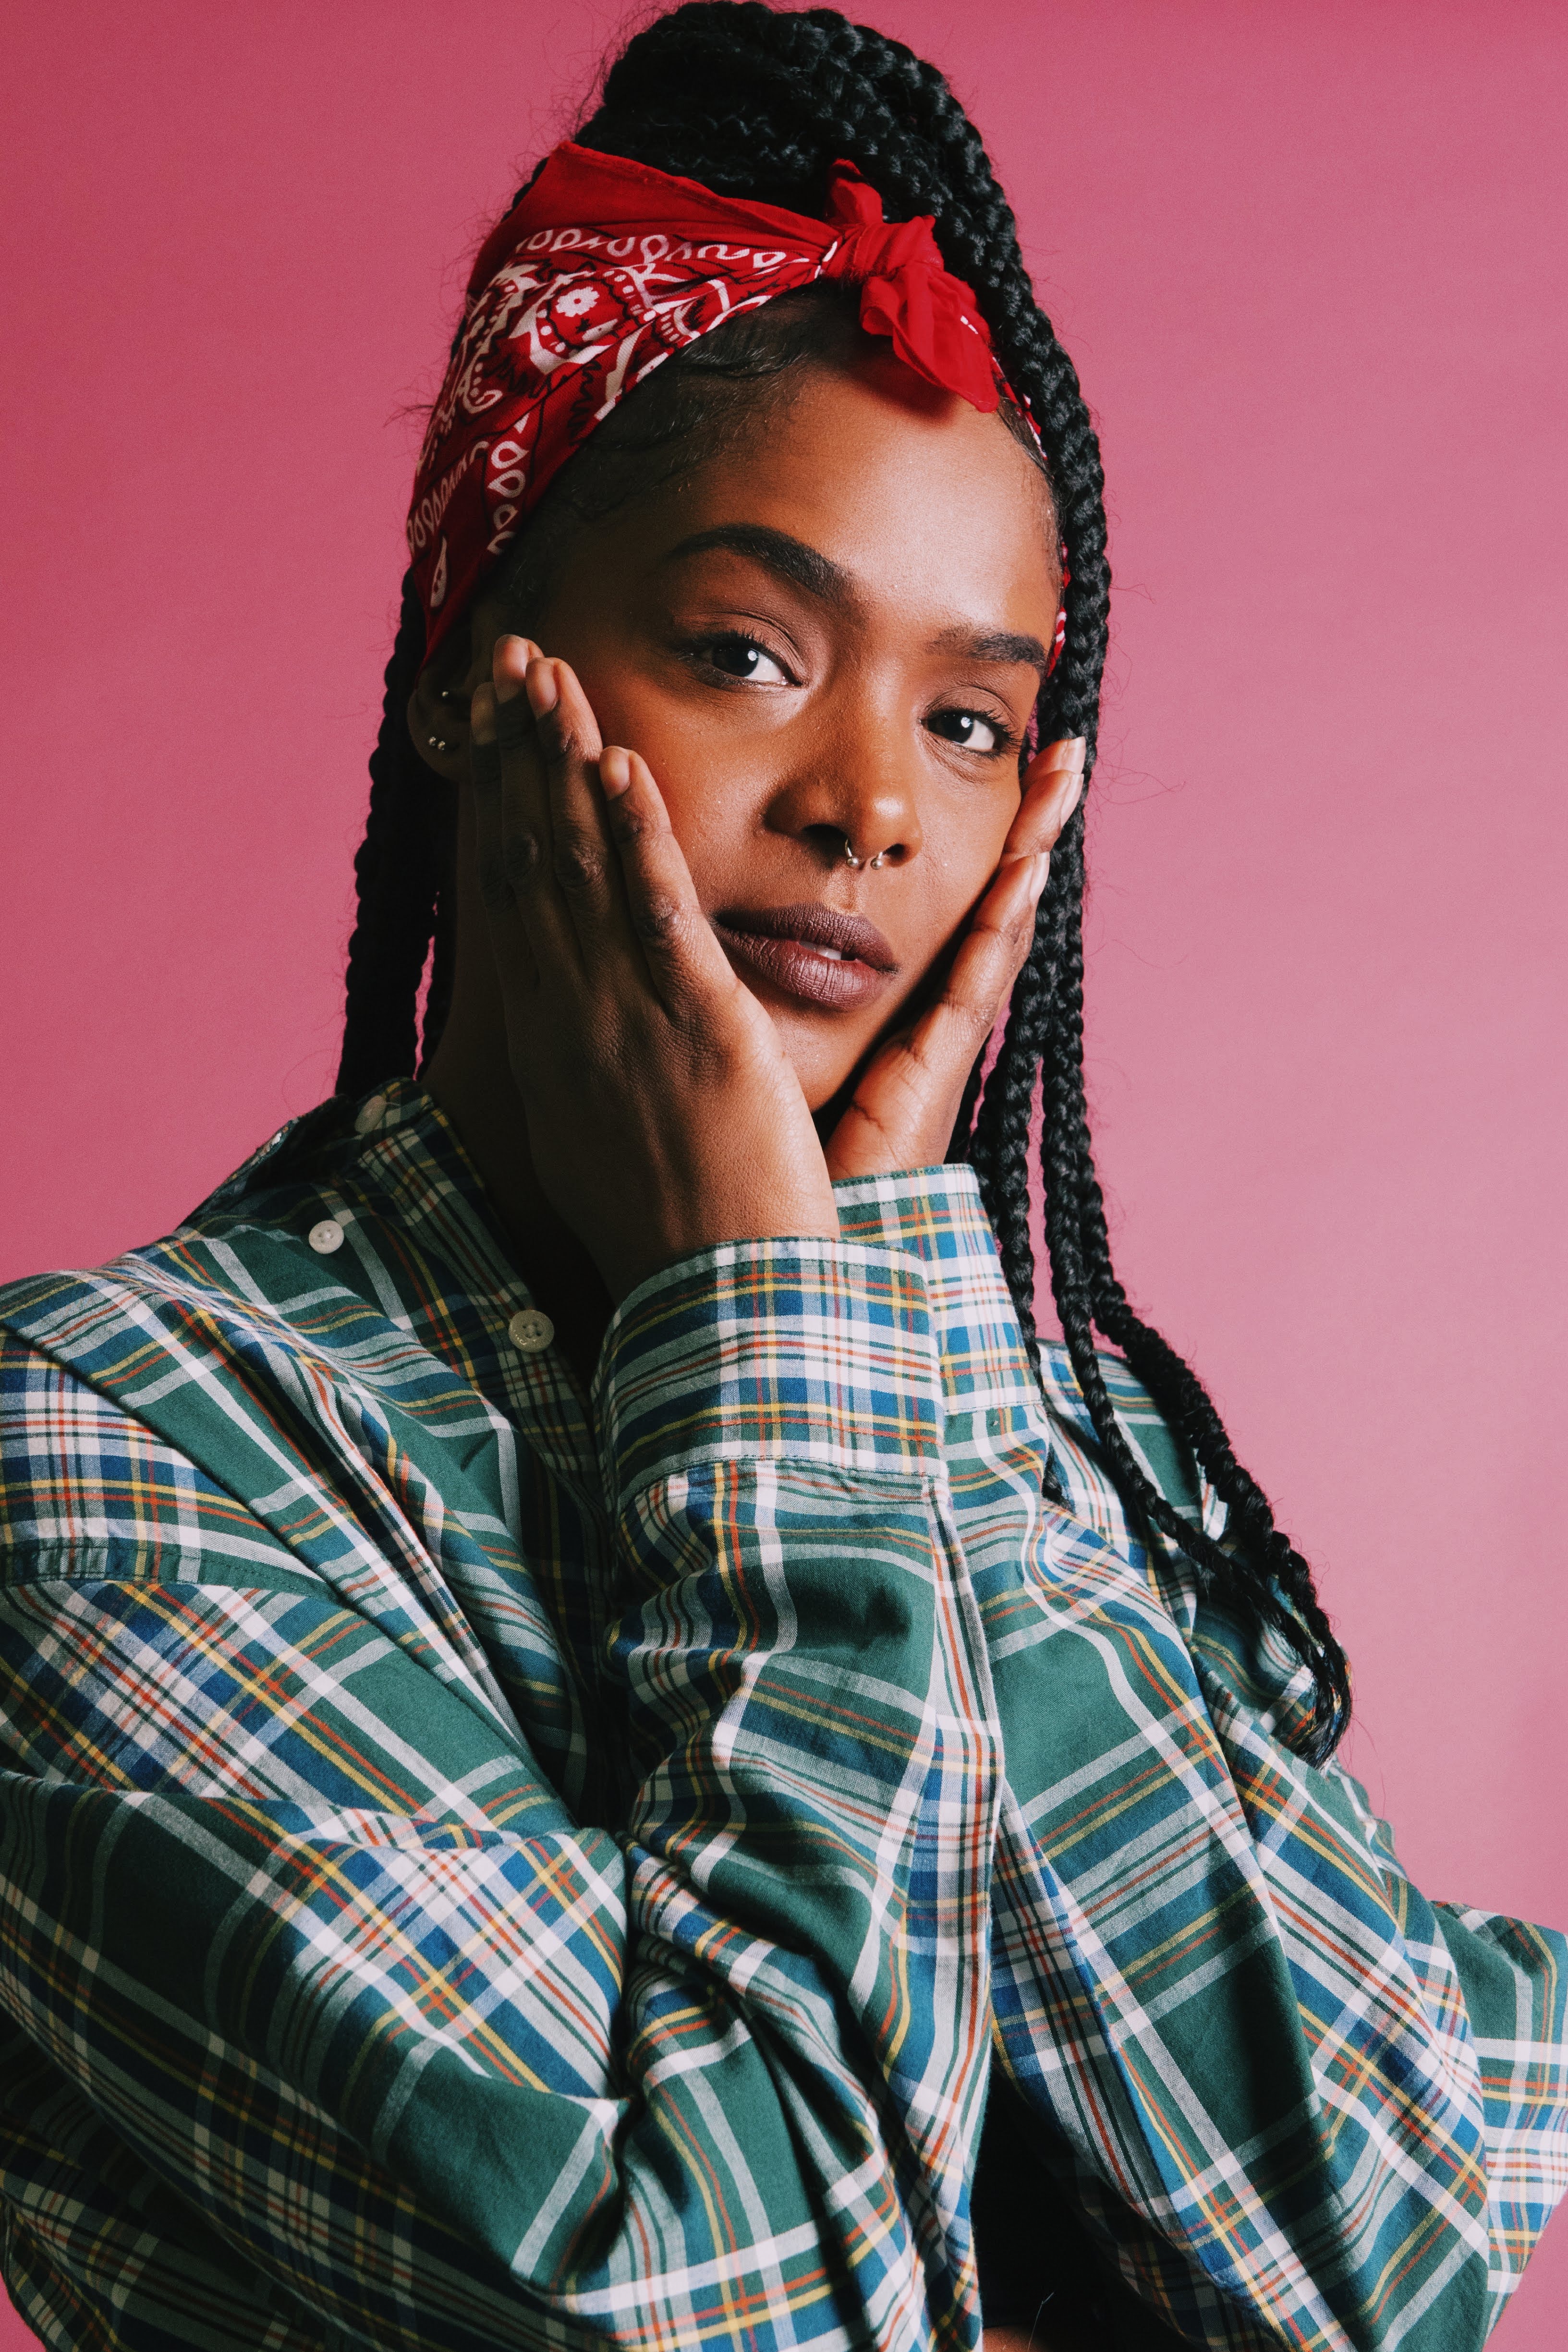
plaid, tartan, clothing, beauty, pattern, hairstyle, textile, lip, design, headgear, photography, photo shoot, fashion accessory, model, hair accessory, black hair